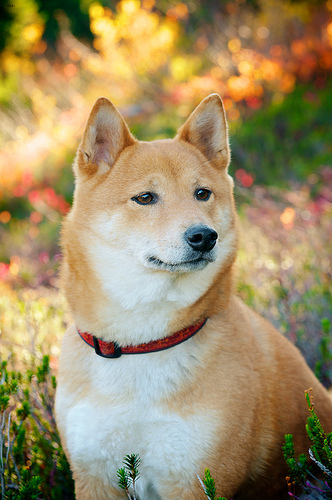
Animal: dog
Breed: shiba inu